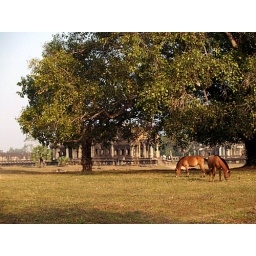
Angkor Wat - horses grazing near the library building